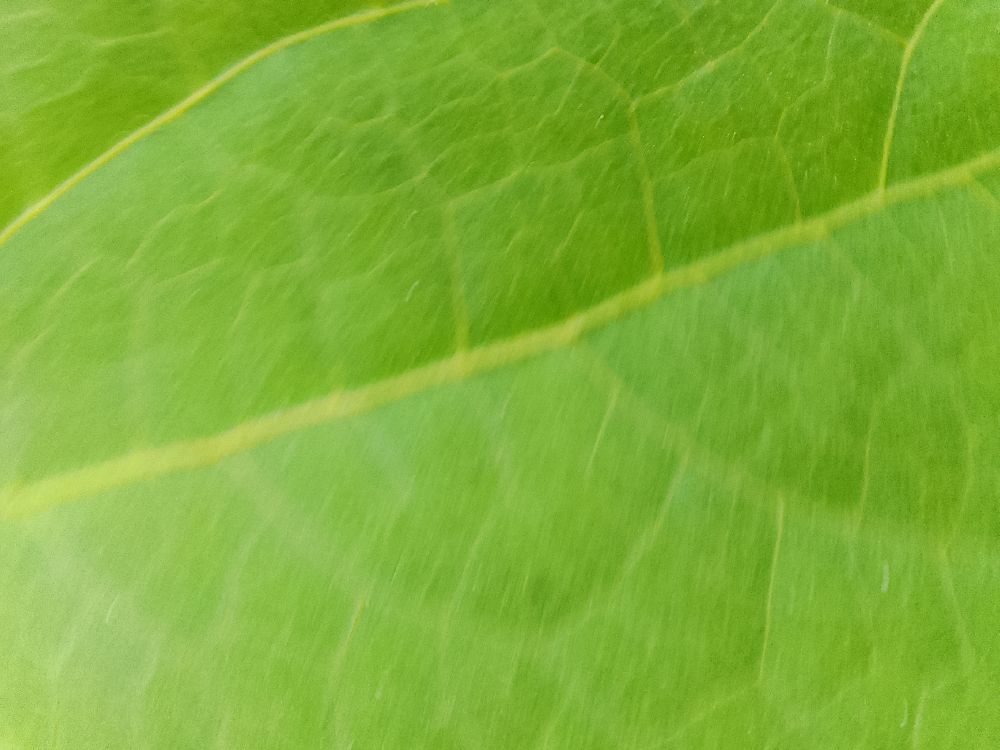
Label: healthy